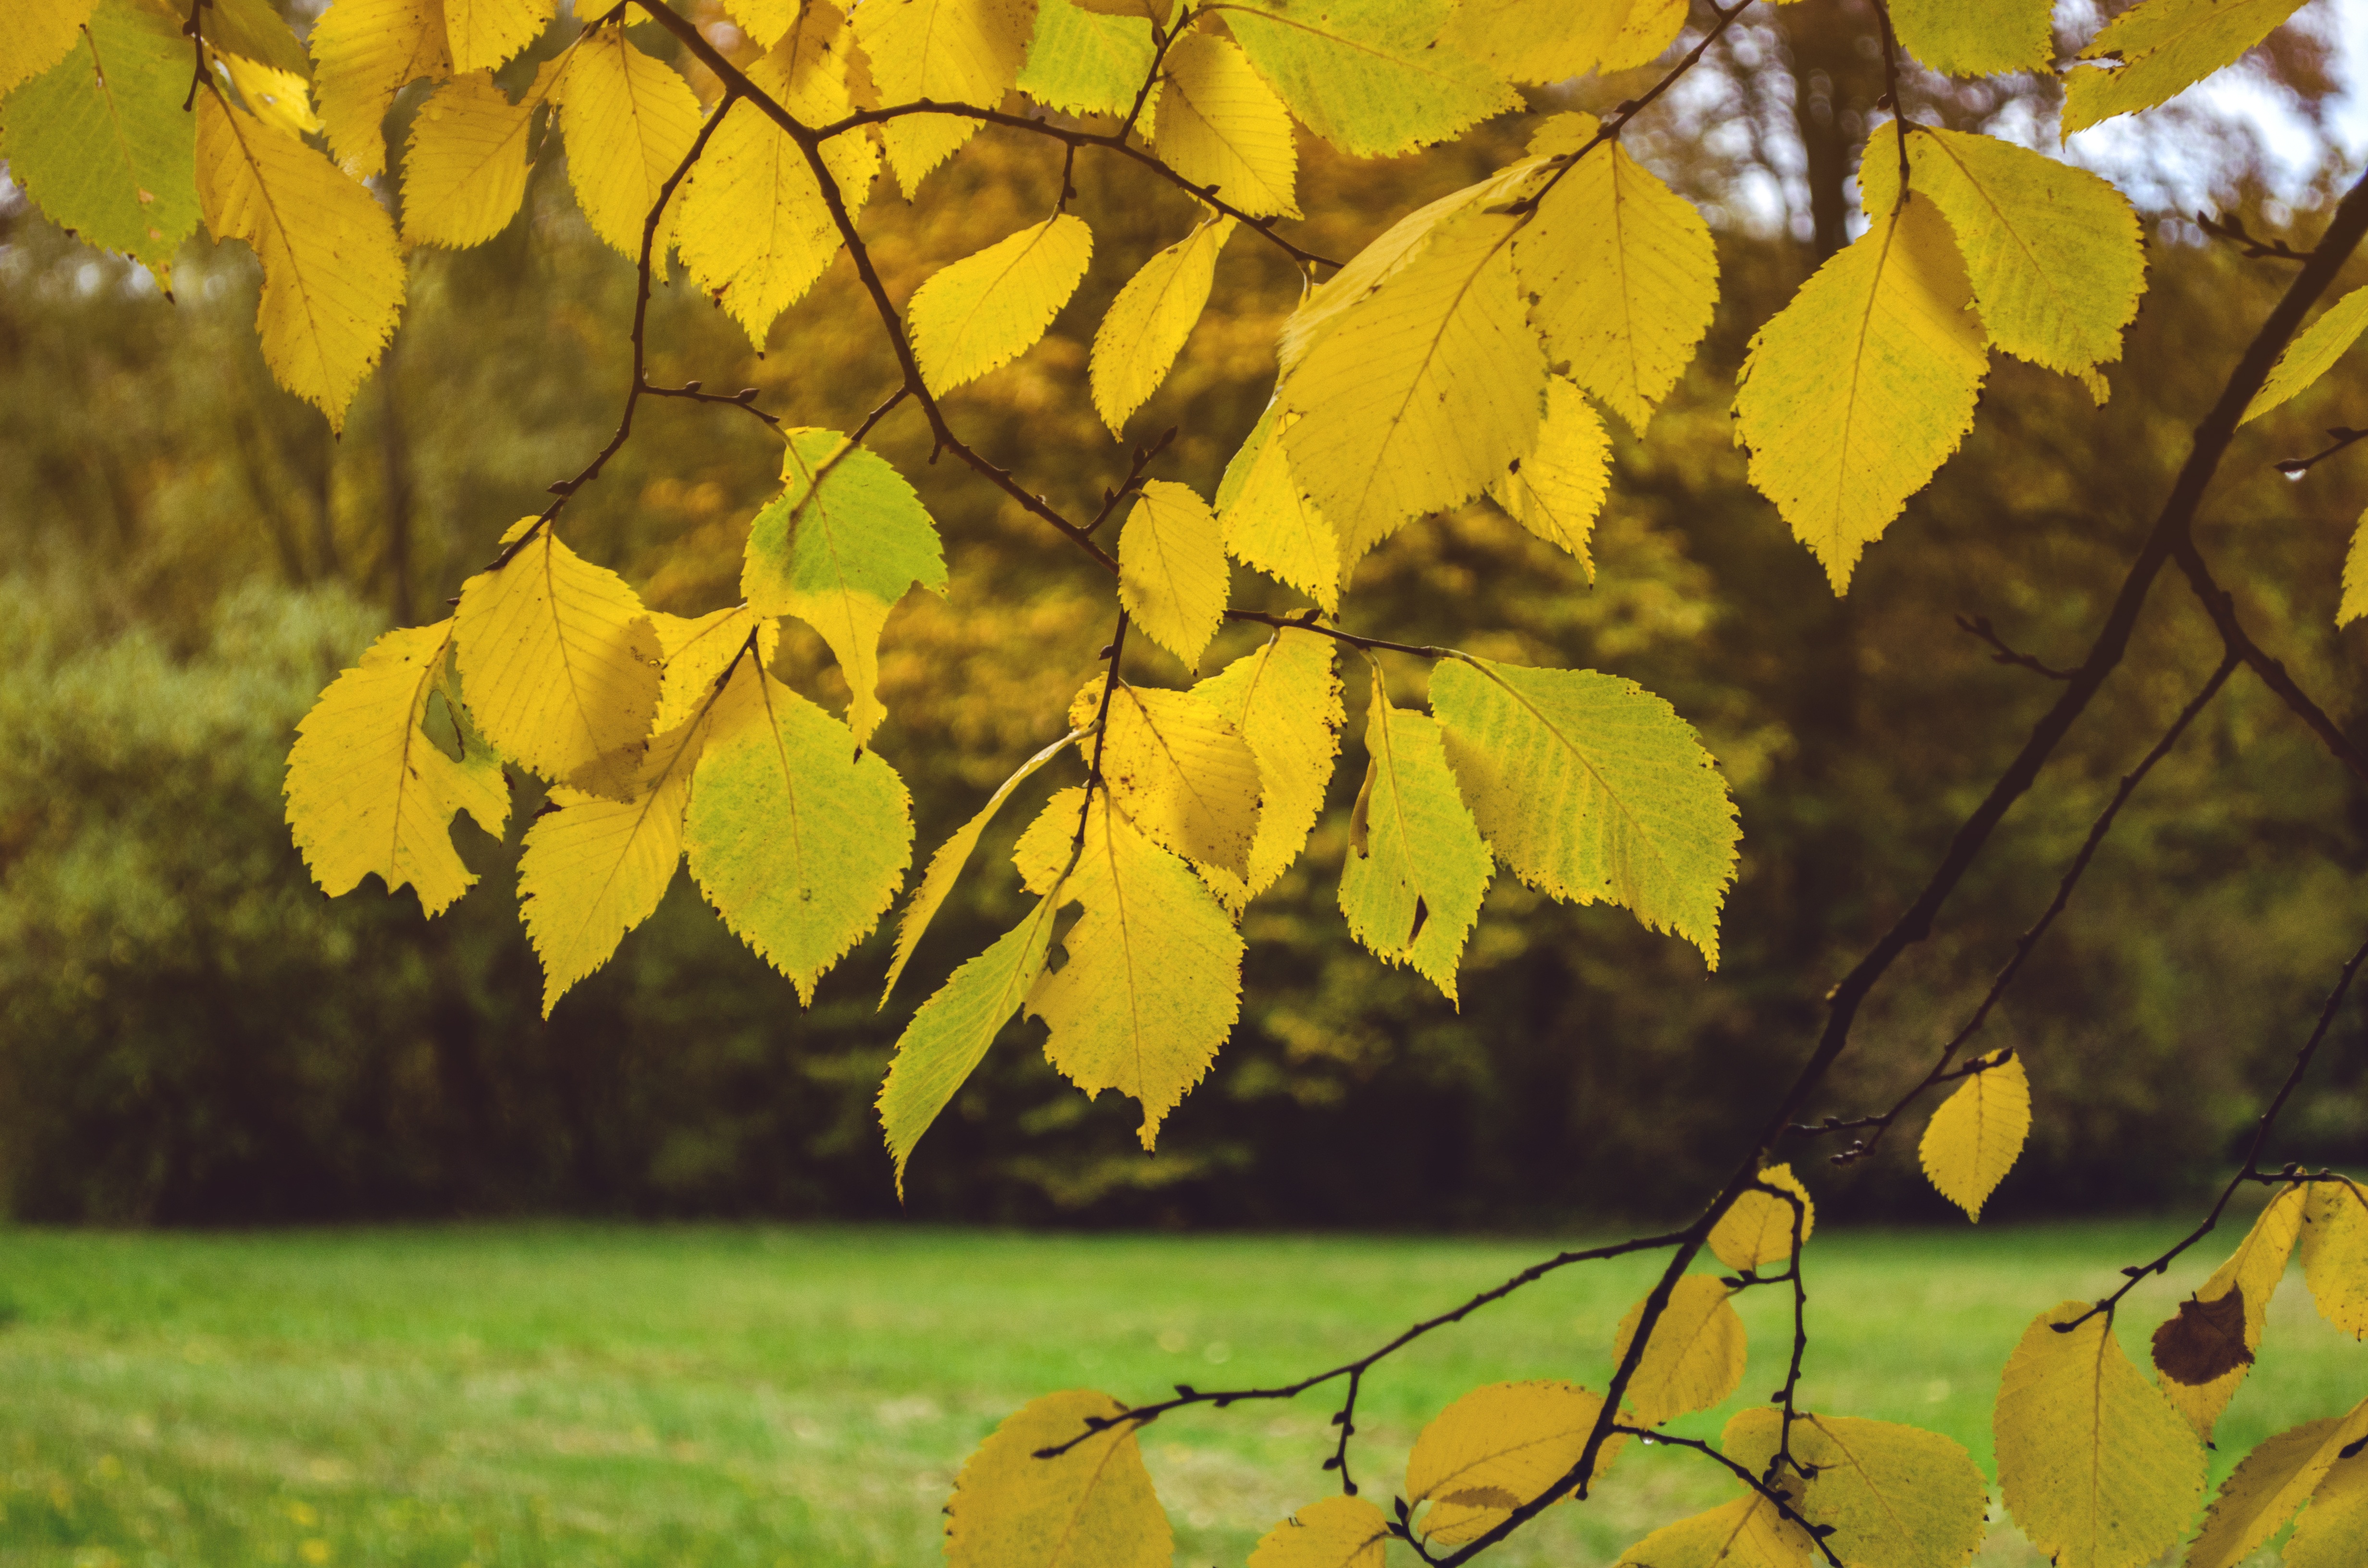
tree, nature, branch, plant, sunlight, leaf, flower, food, green, produce, autumn, botany, yellow, flora, season, leaves, deciduous, leaves in the autumn, flowering plant, maidenhair tree, plant stem, woody plant, land plant